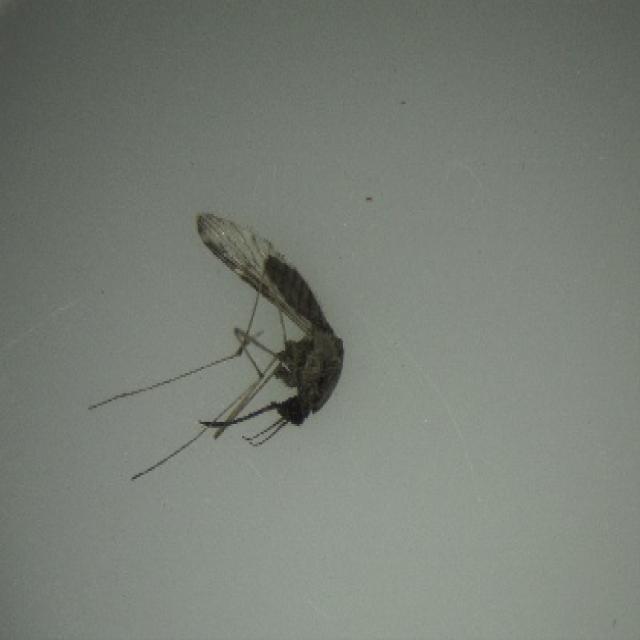
Species: anopheles_sinensis